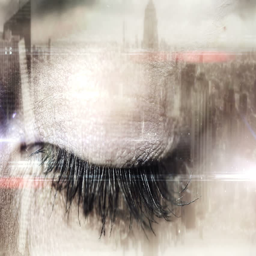
digital animation of eye scanning a futuristic interface